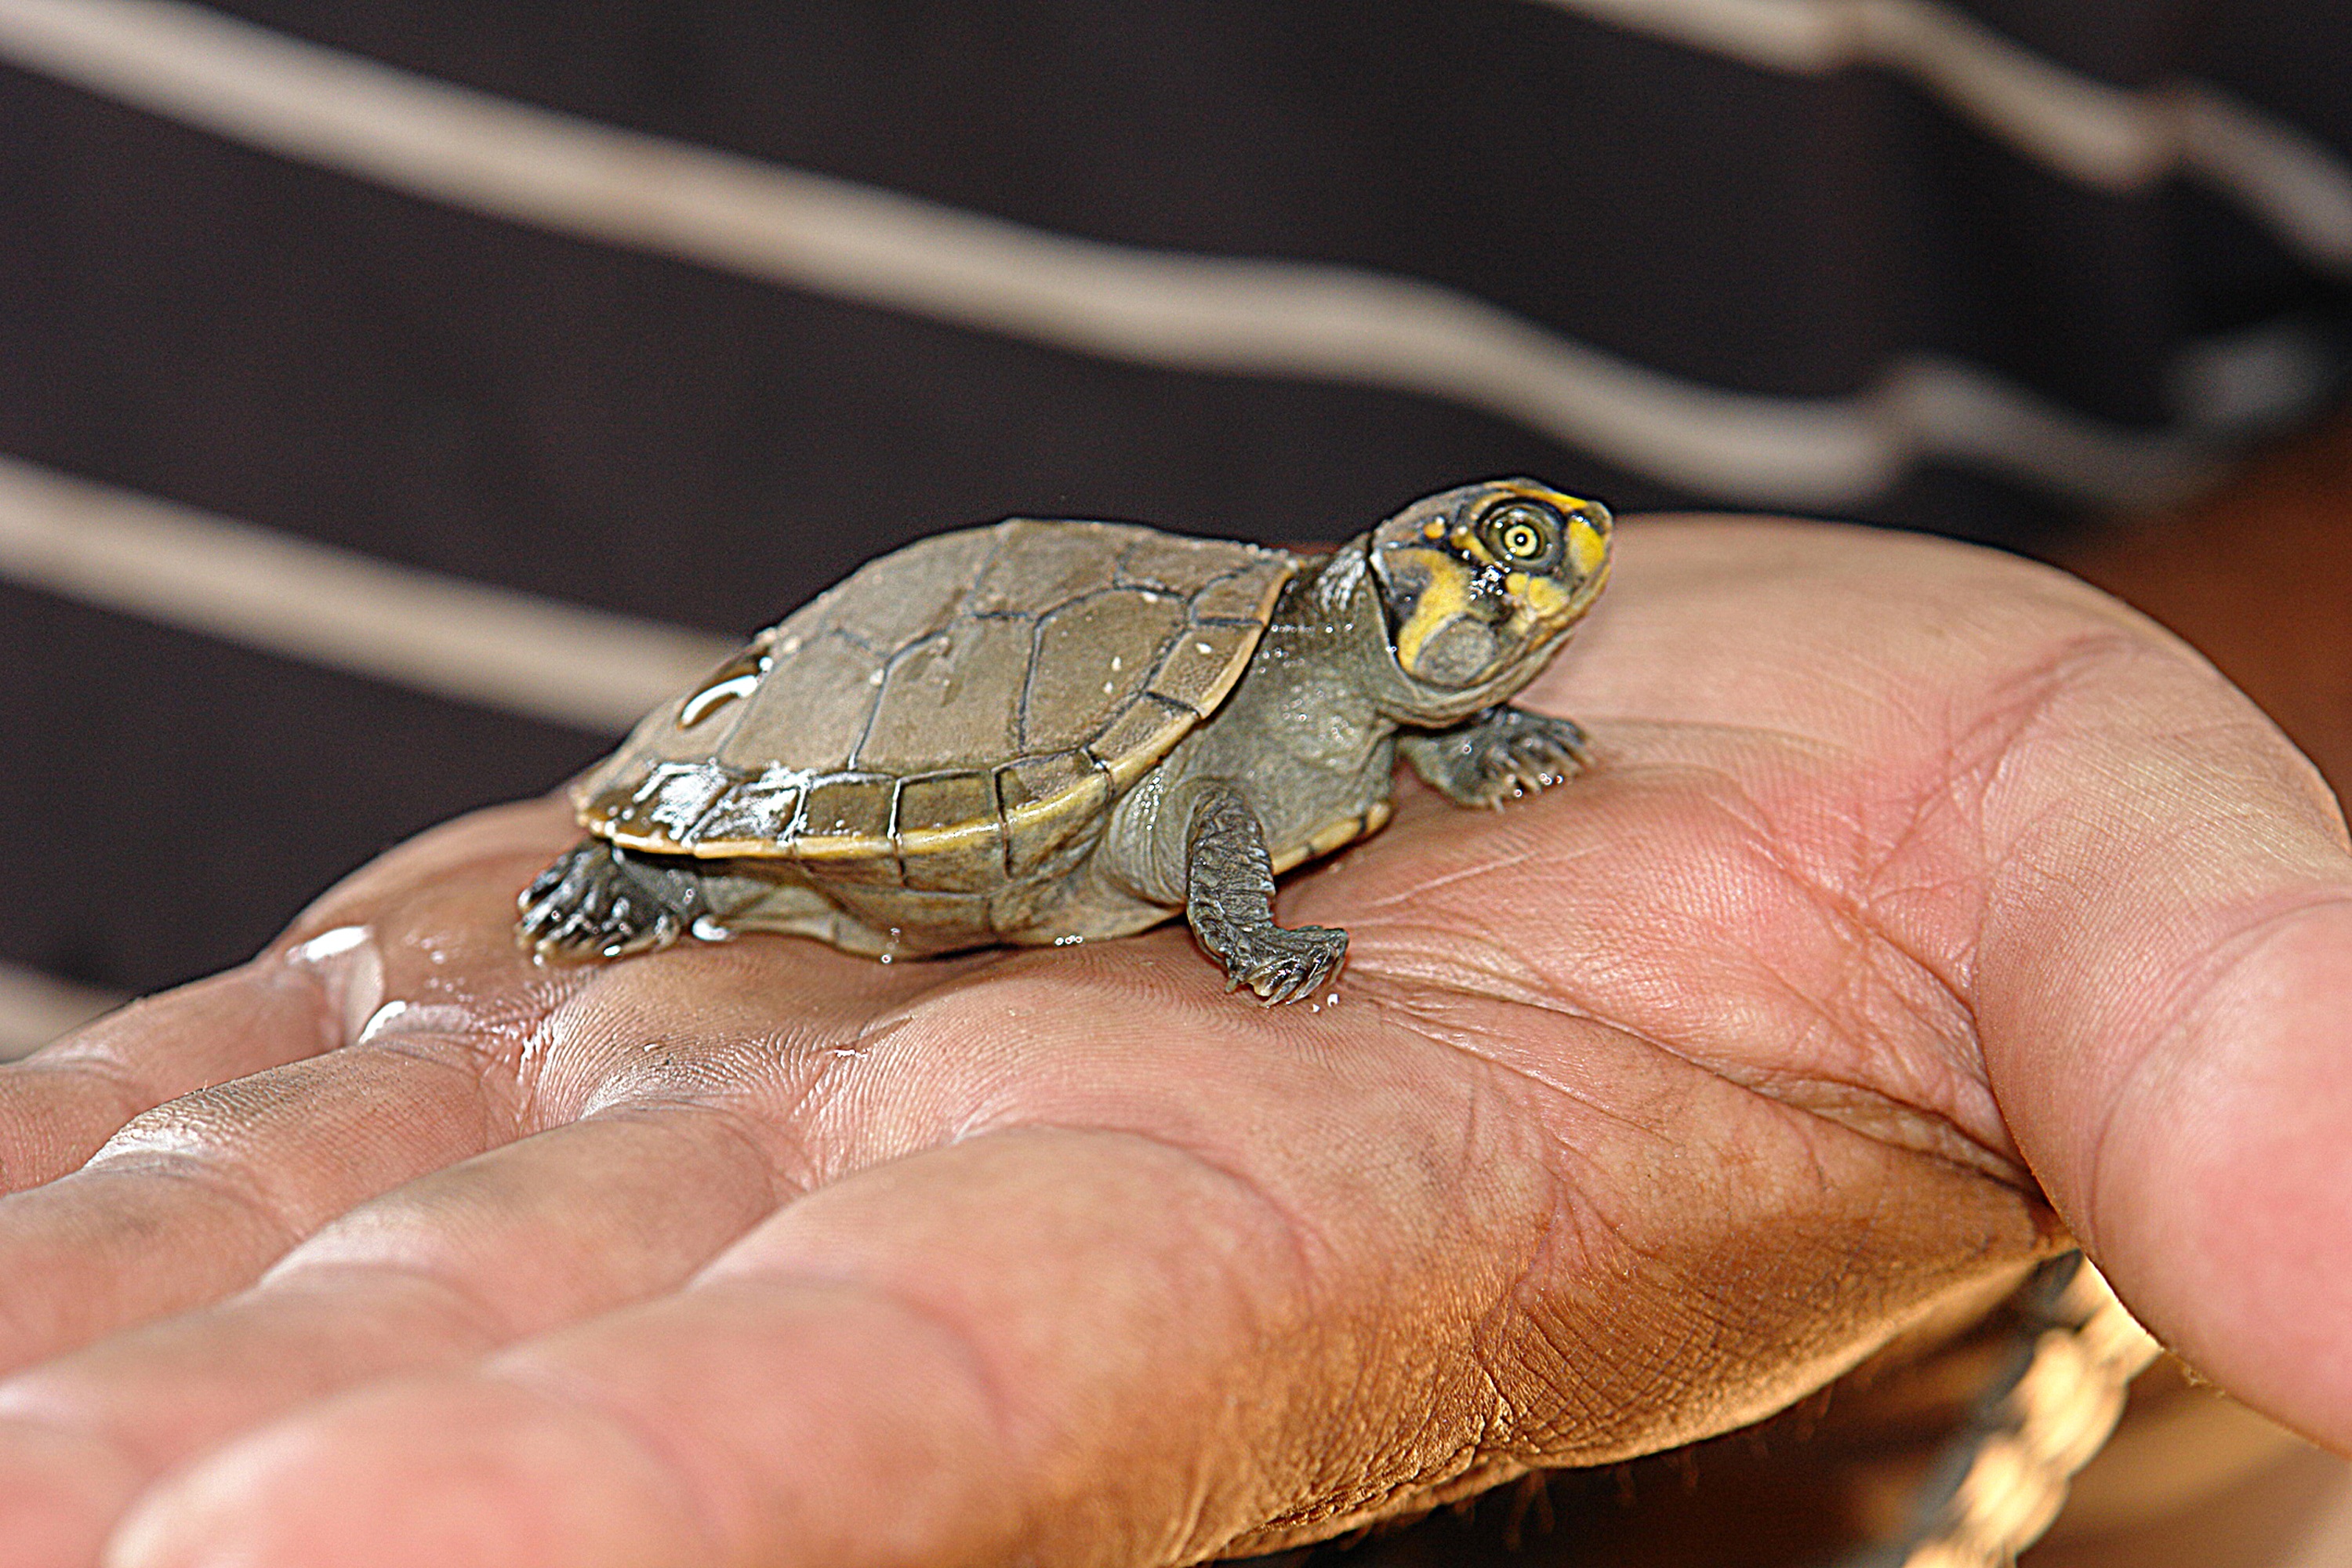
hand, small, turtle, reptile, fauna, close up, vertebrate, beauty, fragile, peta, macro photography, bebe, weak, emydidae, helpless